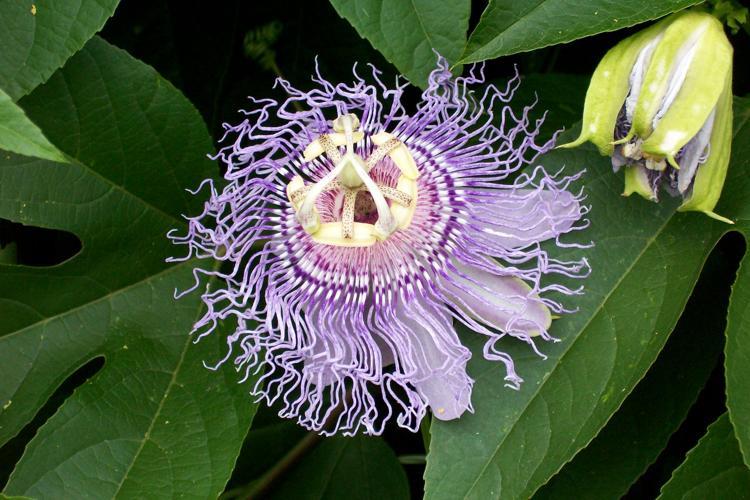
Label: passion flower